Integrated Head Protection System

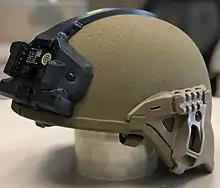
IHPS helmet with the AN/PSQ-42 ENVG-B Helmet Mount Assembly

The Integrated Head Protection System (IHPS) is the United States Army's newest combat helmet, intended to eventually replace the Advanced Combat Helmet and Enhanced Combat Helmet.